Interlaken

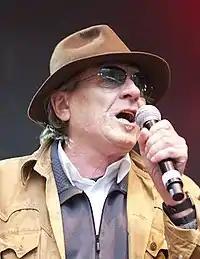
Polo Hofer, 2011

The former Monastery Building, the Hotel Royal-St. Georges, the Hotel Victoria-Jungfrau and the Kursaal are listed as Swiss heritage site of national significance. The entire urbanized village of Interlaken is part of the Inventory of Swiss Heritage Sites.